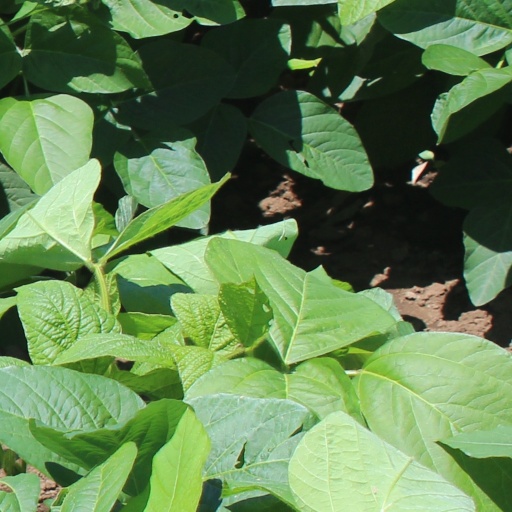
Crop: soybean